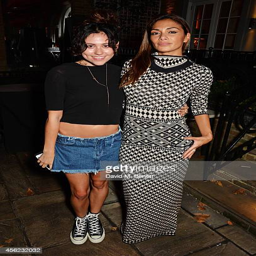
film character and pop artist attend as neo soul artist performs